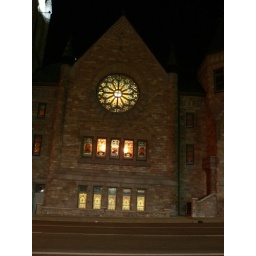
Beautiful stained glass windows on the side of &amp;quot;Episcopal Methodist Church&amp;quot; building in Denver downtown.